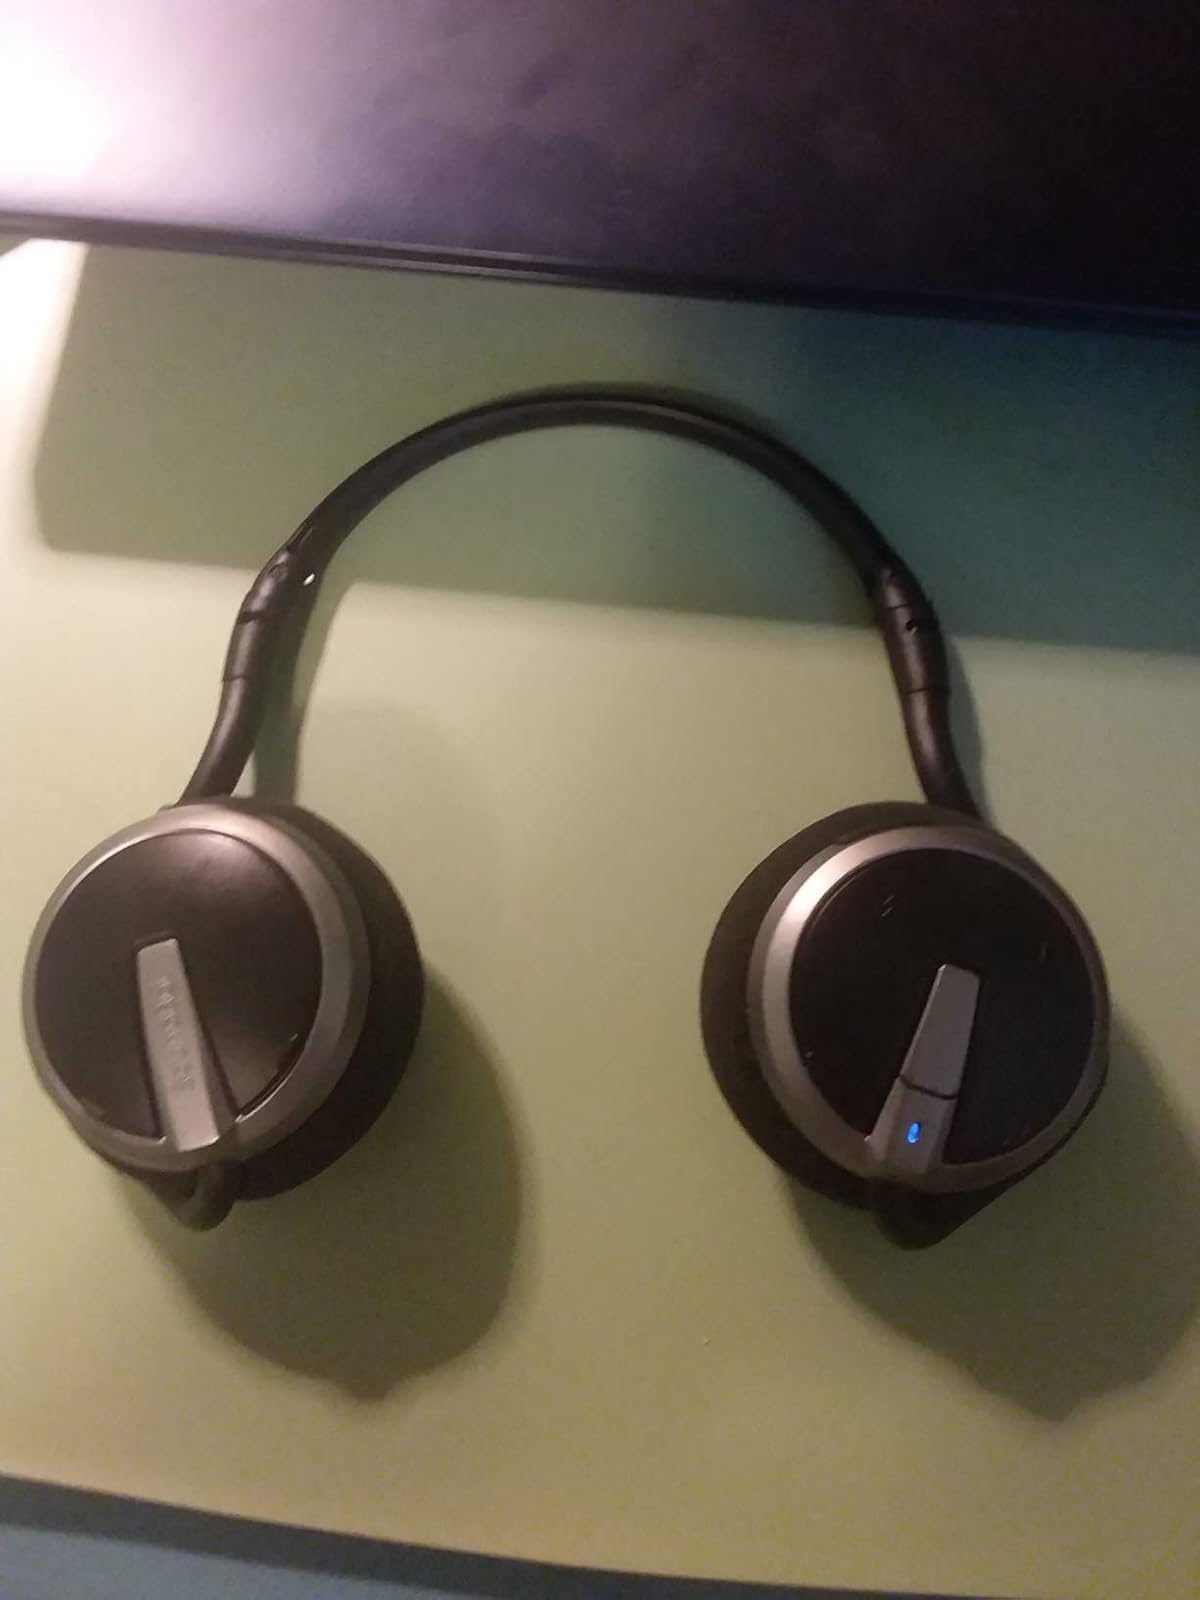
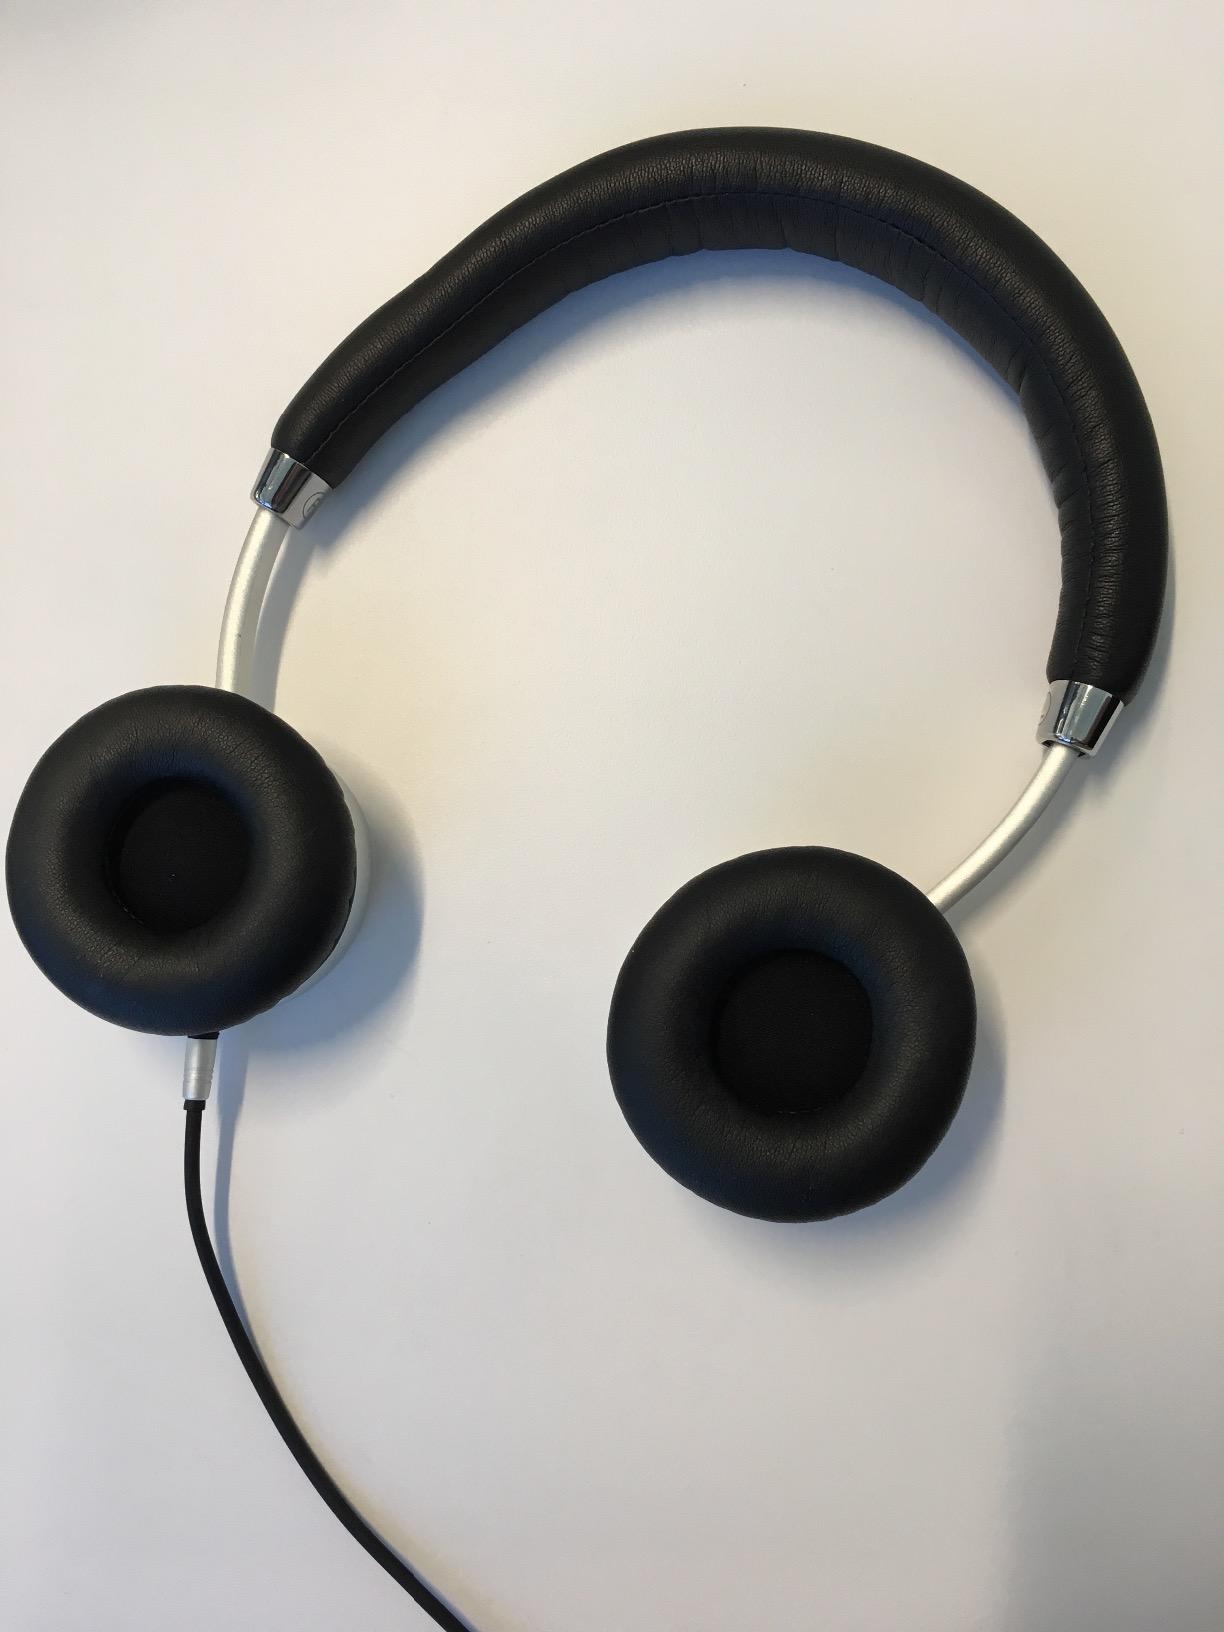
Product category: headphones
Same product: no